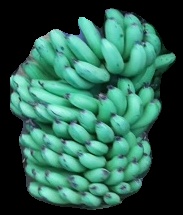
Variety: pachbale
Grade: grade1